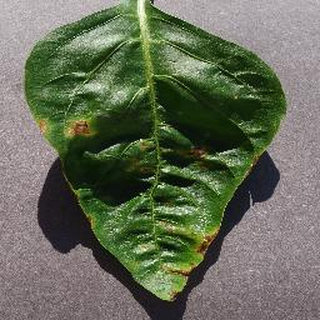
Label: bell_pepper_bacterial_spot